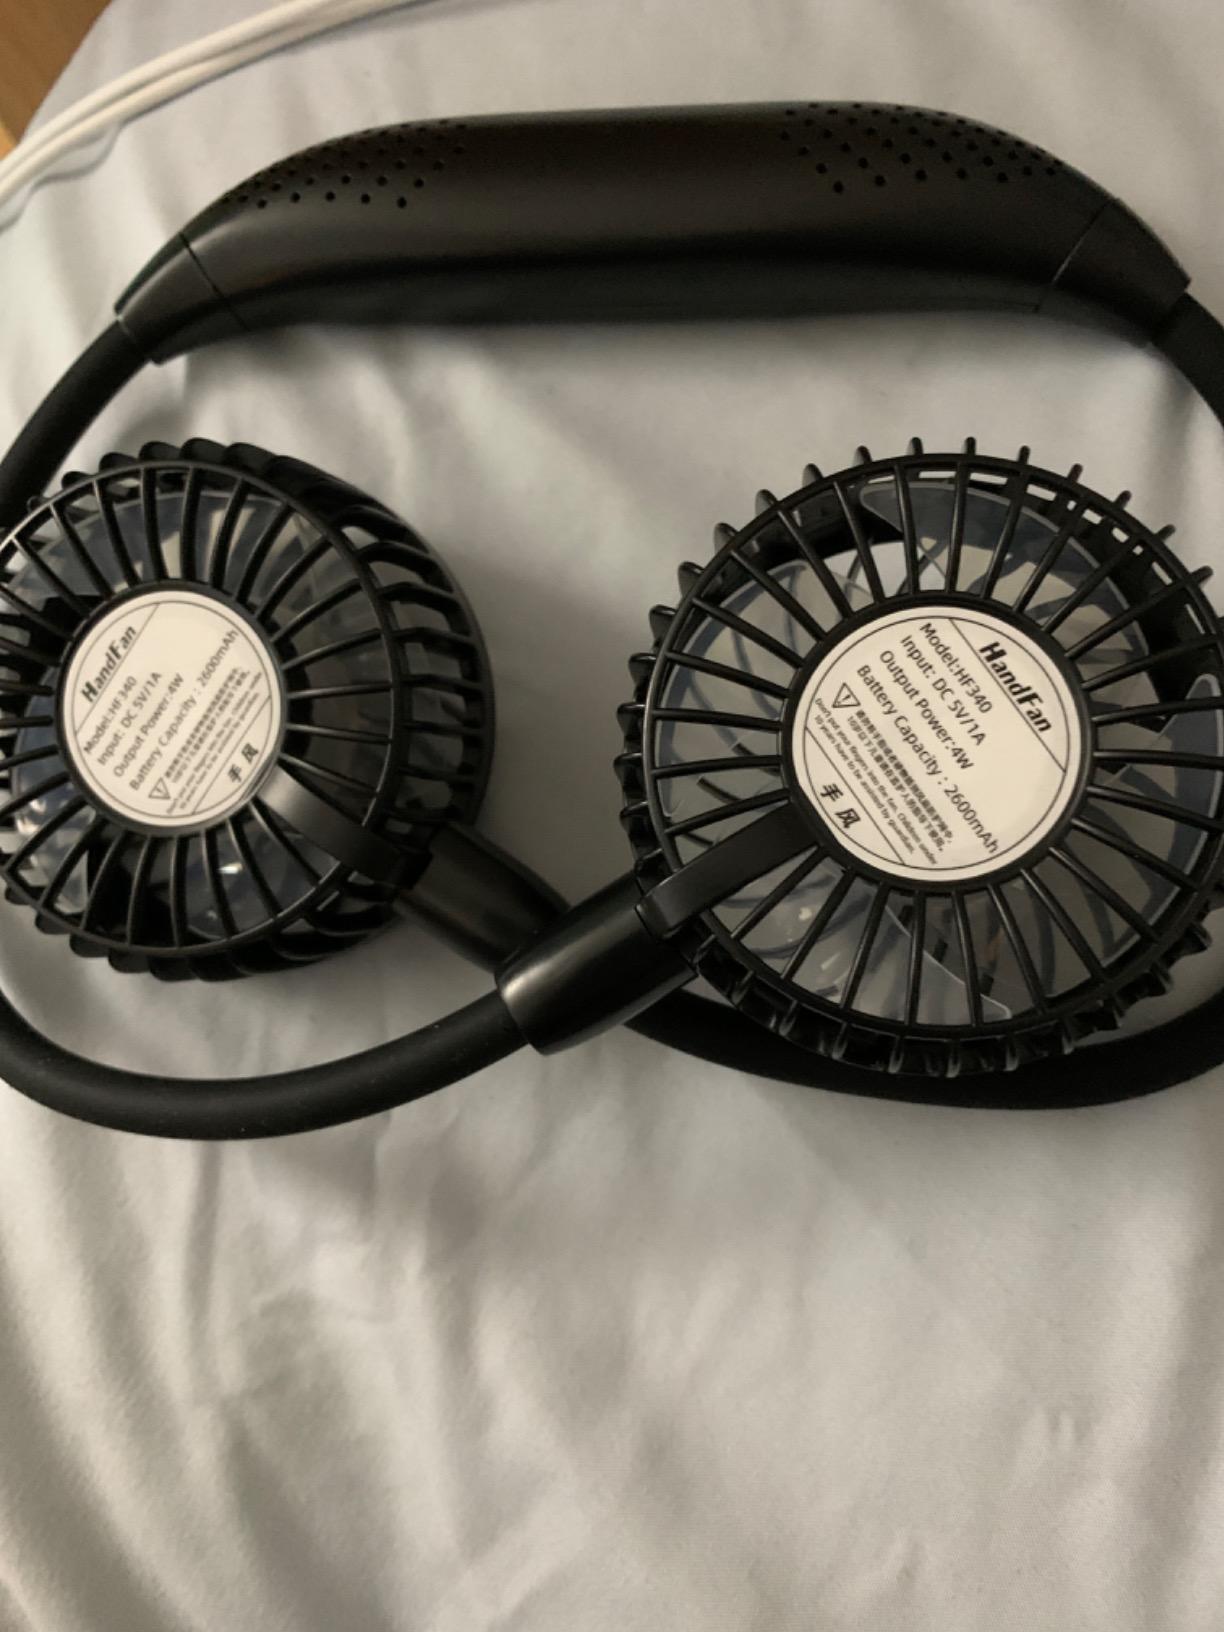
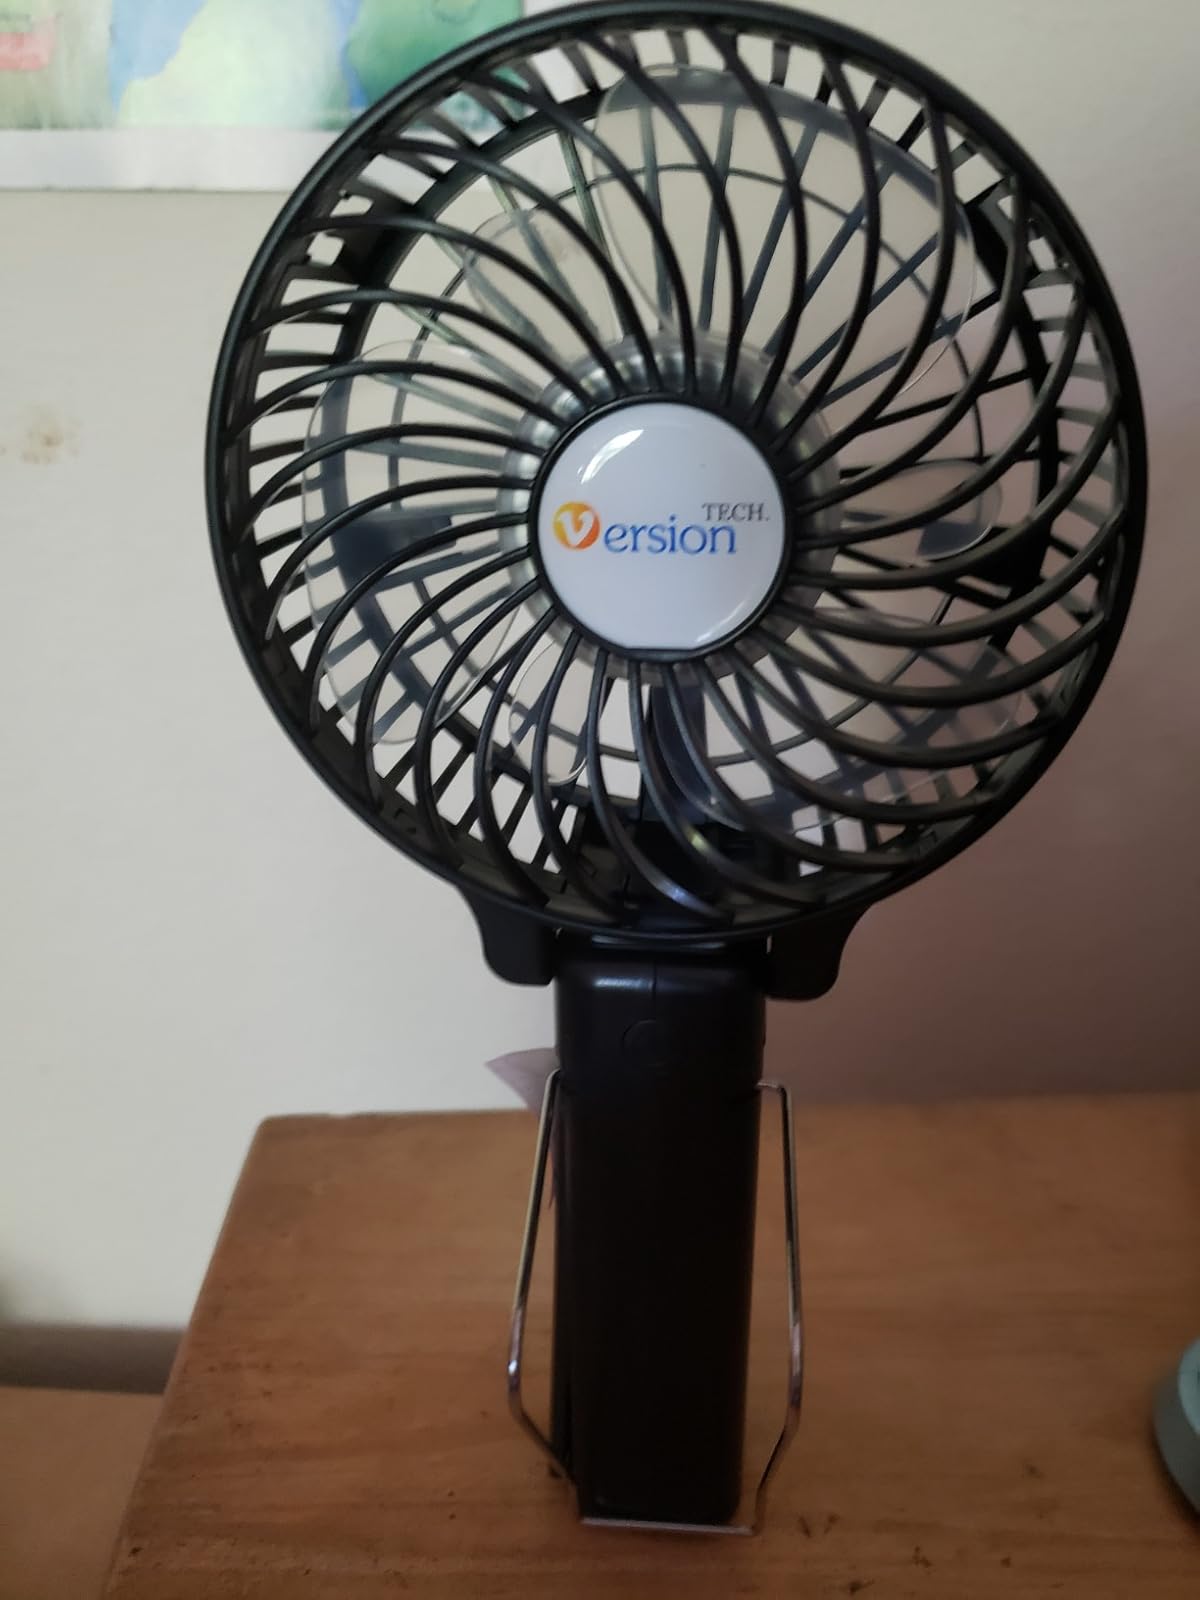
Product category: fan
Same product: no